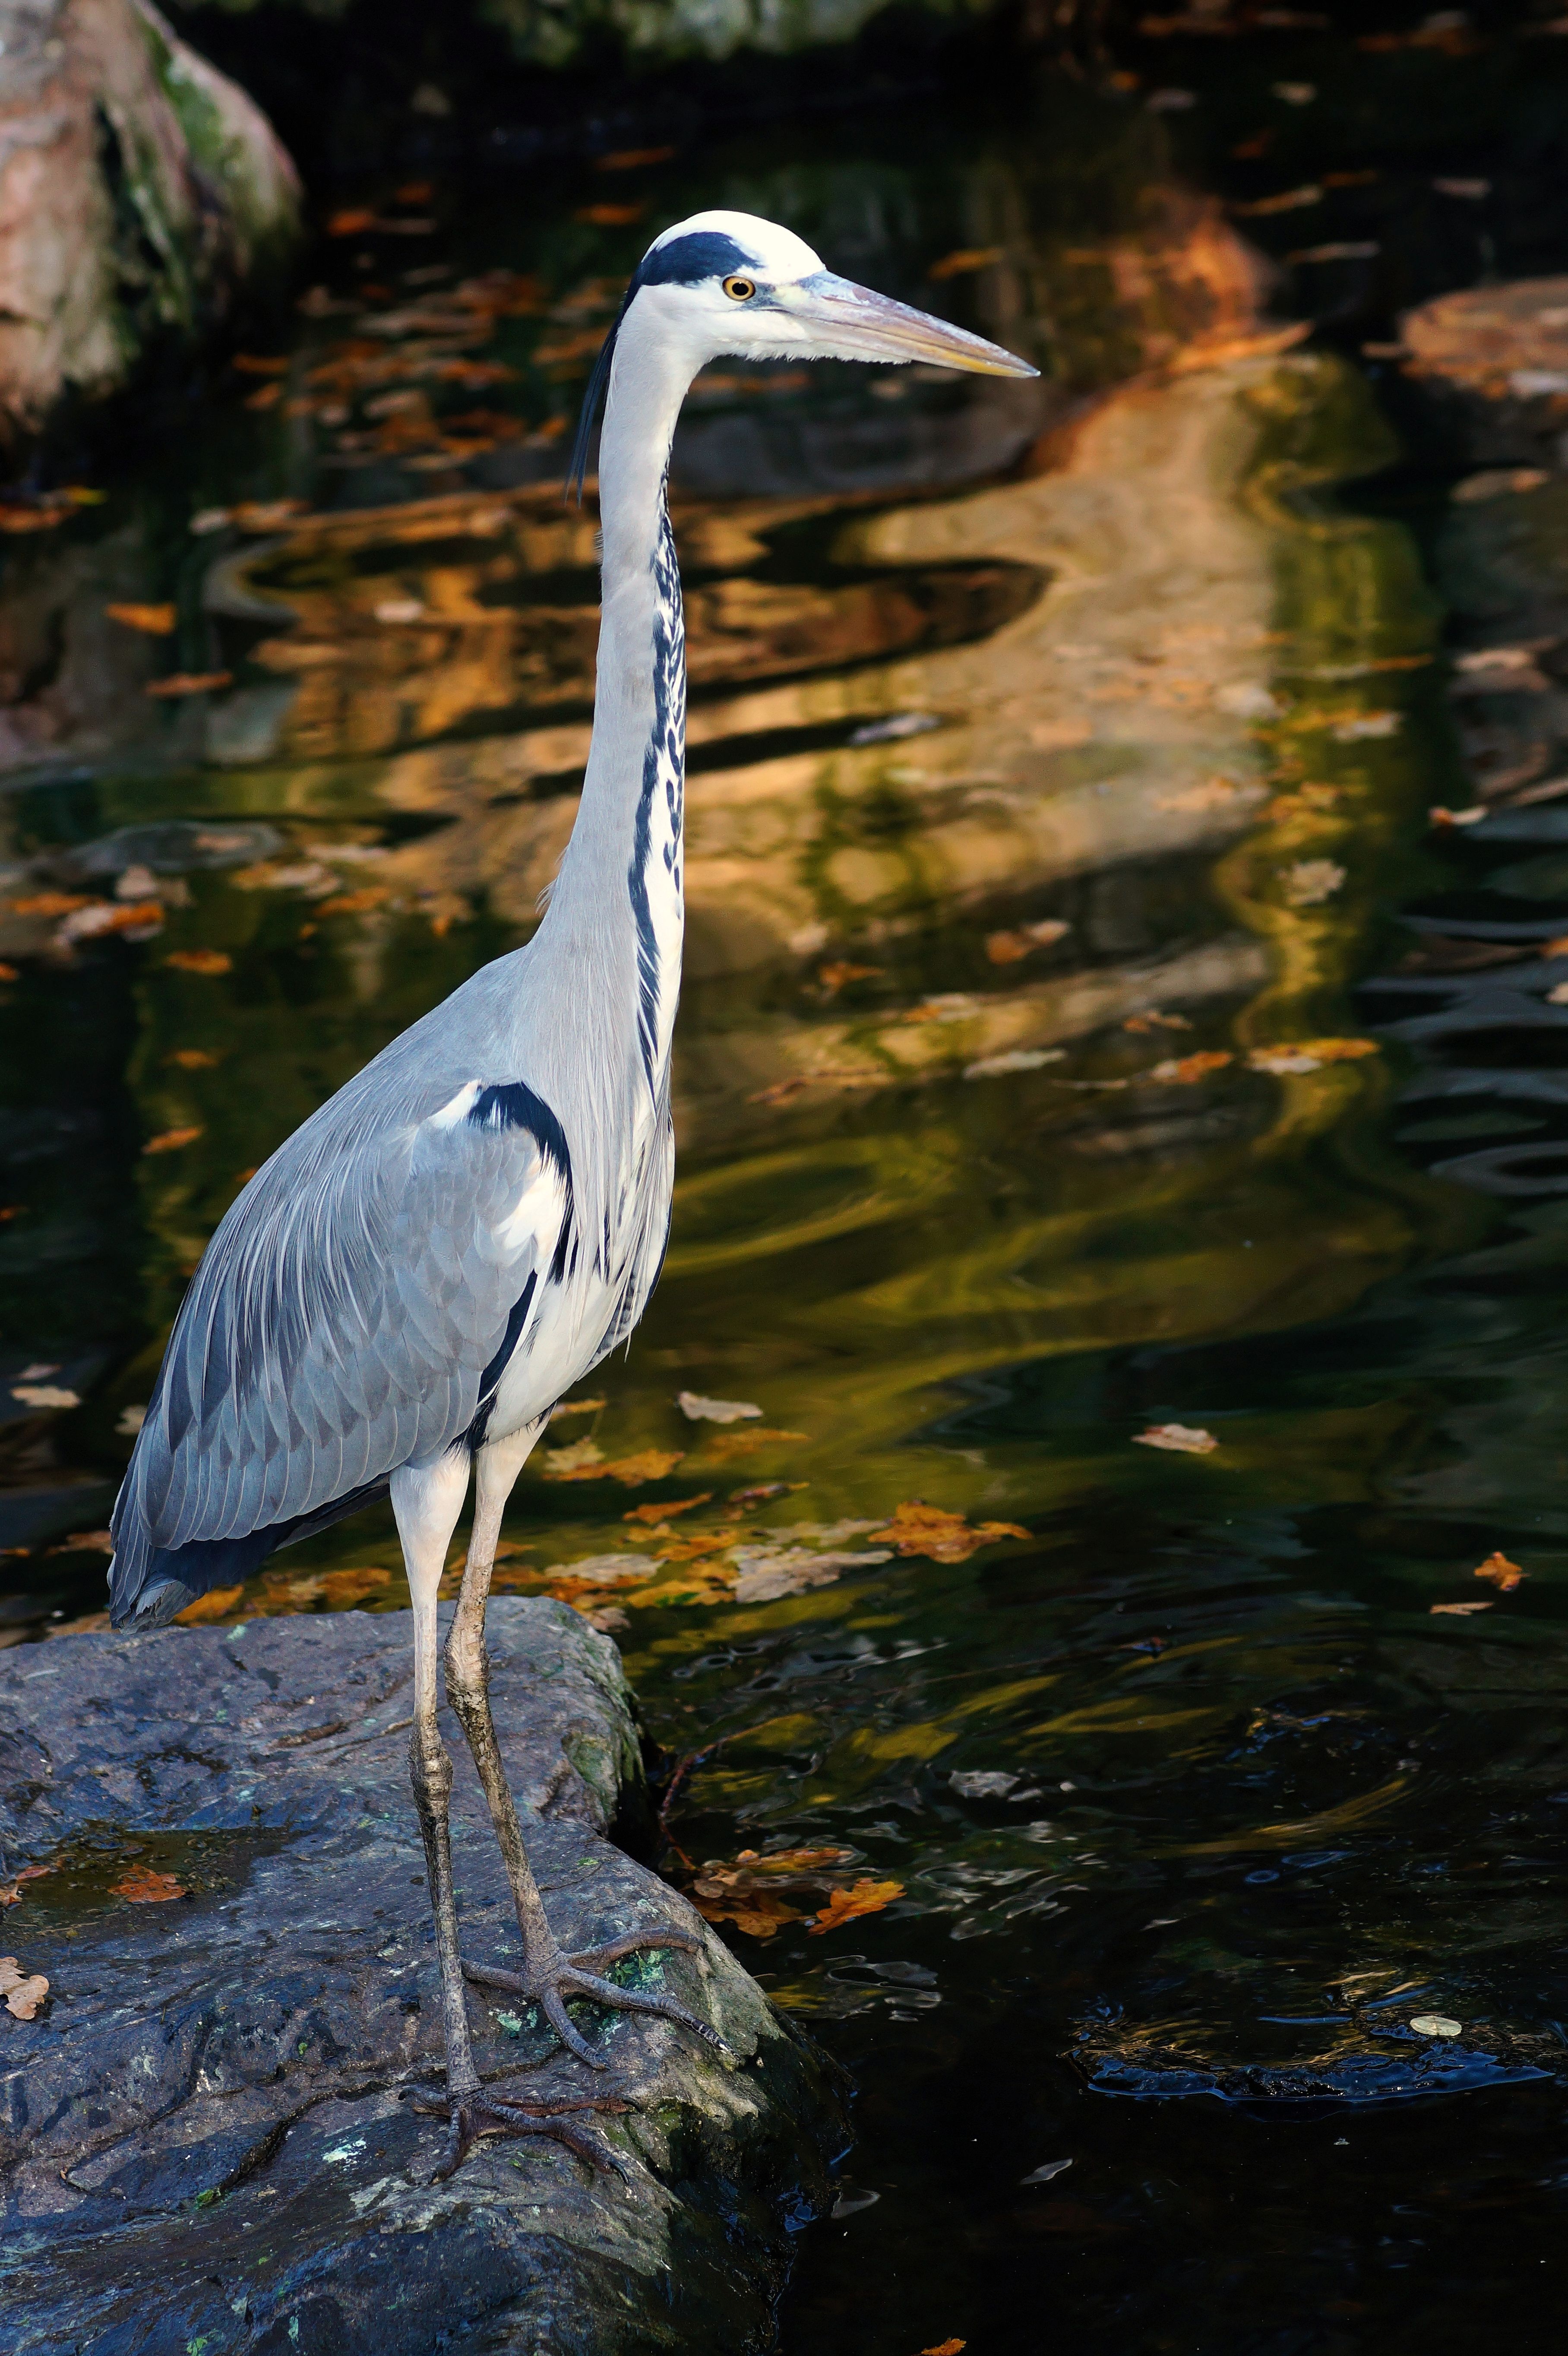
water, nature, bird, animal, wildlife, reflection, beak, fauna, plumage, grey, neck, eye, head, vertebrate, bill, eastern, heron, animal world, grey heron, wildlife photography, spring dress, full body shot